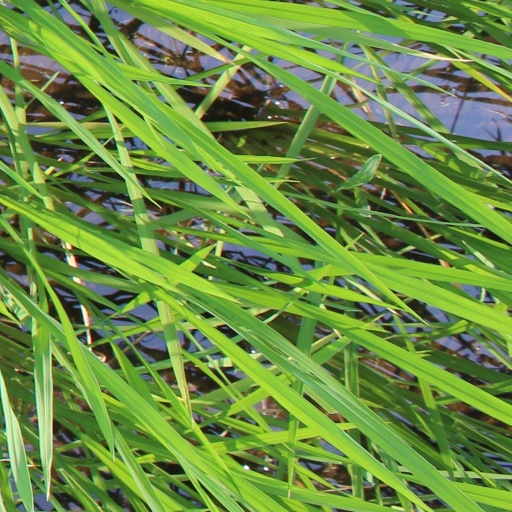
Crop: rice